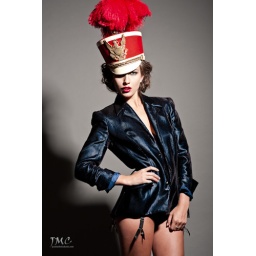
Beautiful brunette fashion model in red hat, blue vest close-up